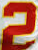
Number: 2